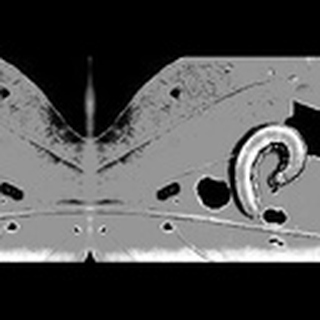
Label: cotton_army_worm